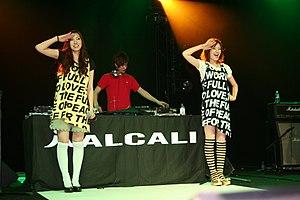
Halcali en concert à Japan Expo 2007 (Paris, France).